Spinning wheel

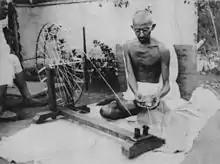
Mahatma Gandhi spinning yarn on a charkha

The double drive wheel is named after its drive band, which goes around the spinning wheel twice. The drive band turns the flyer, which is the horse-shoe shaped piece of wood surrounding the bobbin, as well as the bobbin. Due to a difference in the size of the whorls (the round pieces or pulleys around which the drive band runs) the bobbin whorl, which has a smaller radius than the flyer whorl, turns slightly faster. Thus both the flyer and bobbin rotate to twist the yarn, and the difference in speed winds the yarn onto the bobbin when the spinner lets up tension on the newly spun yarn, and spins the bobbin and flyer together to add spin to the yarn when the spinner keeps the new yarn under tension (in this case, the drive band will slip slightly in the groove in the bobbin, flyer whorl, or both). Generally the speed difference or "ratio" is adjusted by the size of the whorls and the tension of the drive band.